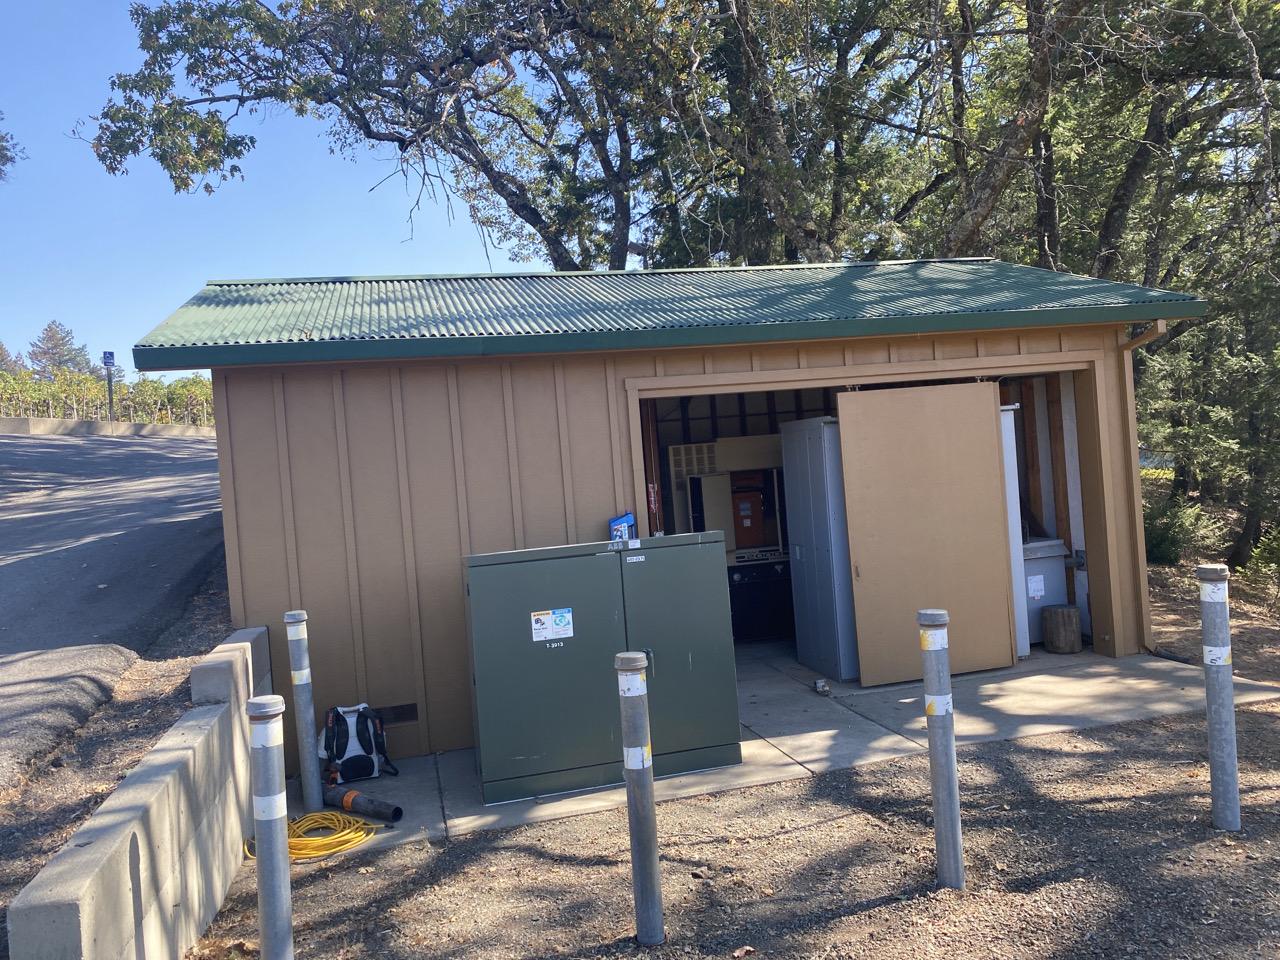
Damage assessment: no_damage